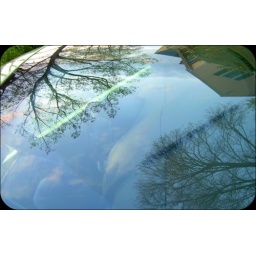
reflection of trees in car window